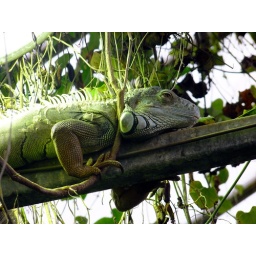
Went to a butterfly farm today and saw this old boy sat in the roof